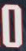
Number: 0